Bloodhound (missile)

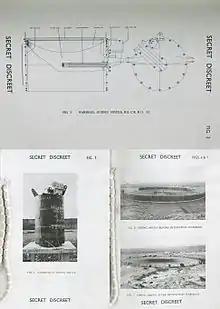
Before-and-after detonation of a K11A1 continuous rod warhead intended for Bloodhound Mk.2

The main missile is a long cylinder of magnesium frames and aluminium alloy skin with a prominent ogive nose cone at the front and some boat-tailing at the rear. Small aluminium-covered wooden cropped-delta wings are mounted midpoint, providing pitch and roll control by pivoting in unison or independently with additional steering provided by differential fuel feed to each of the ram jets. Two smaller rectangular fixed surfaces were mounted in-line with the main wings, almost at the rear of the missile.